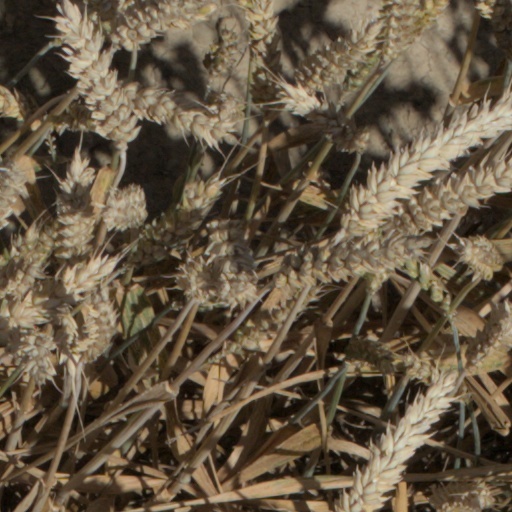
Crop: wheat